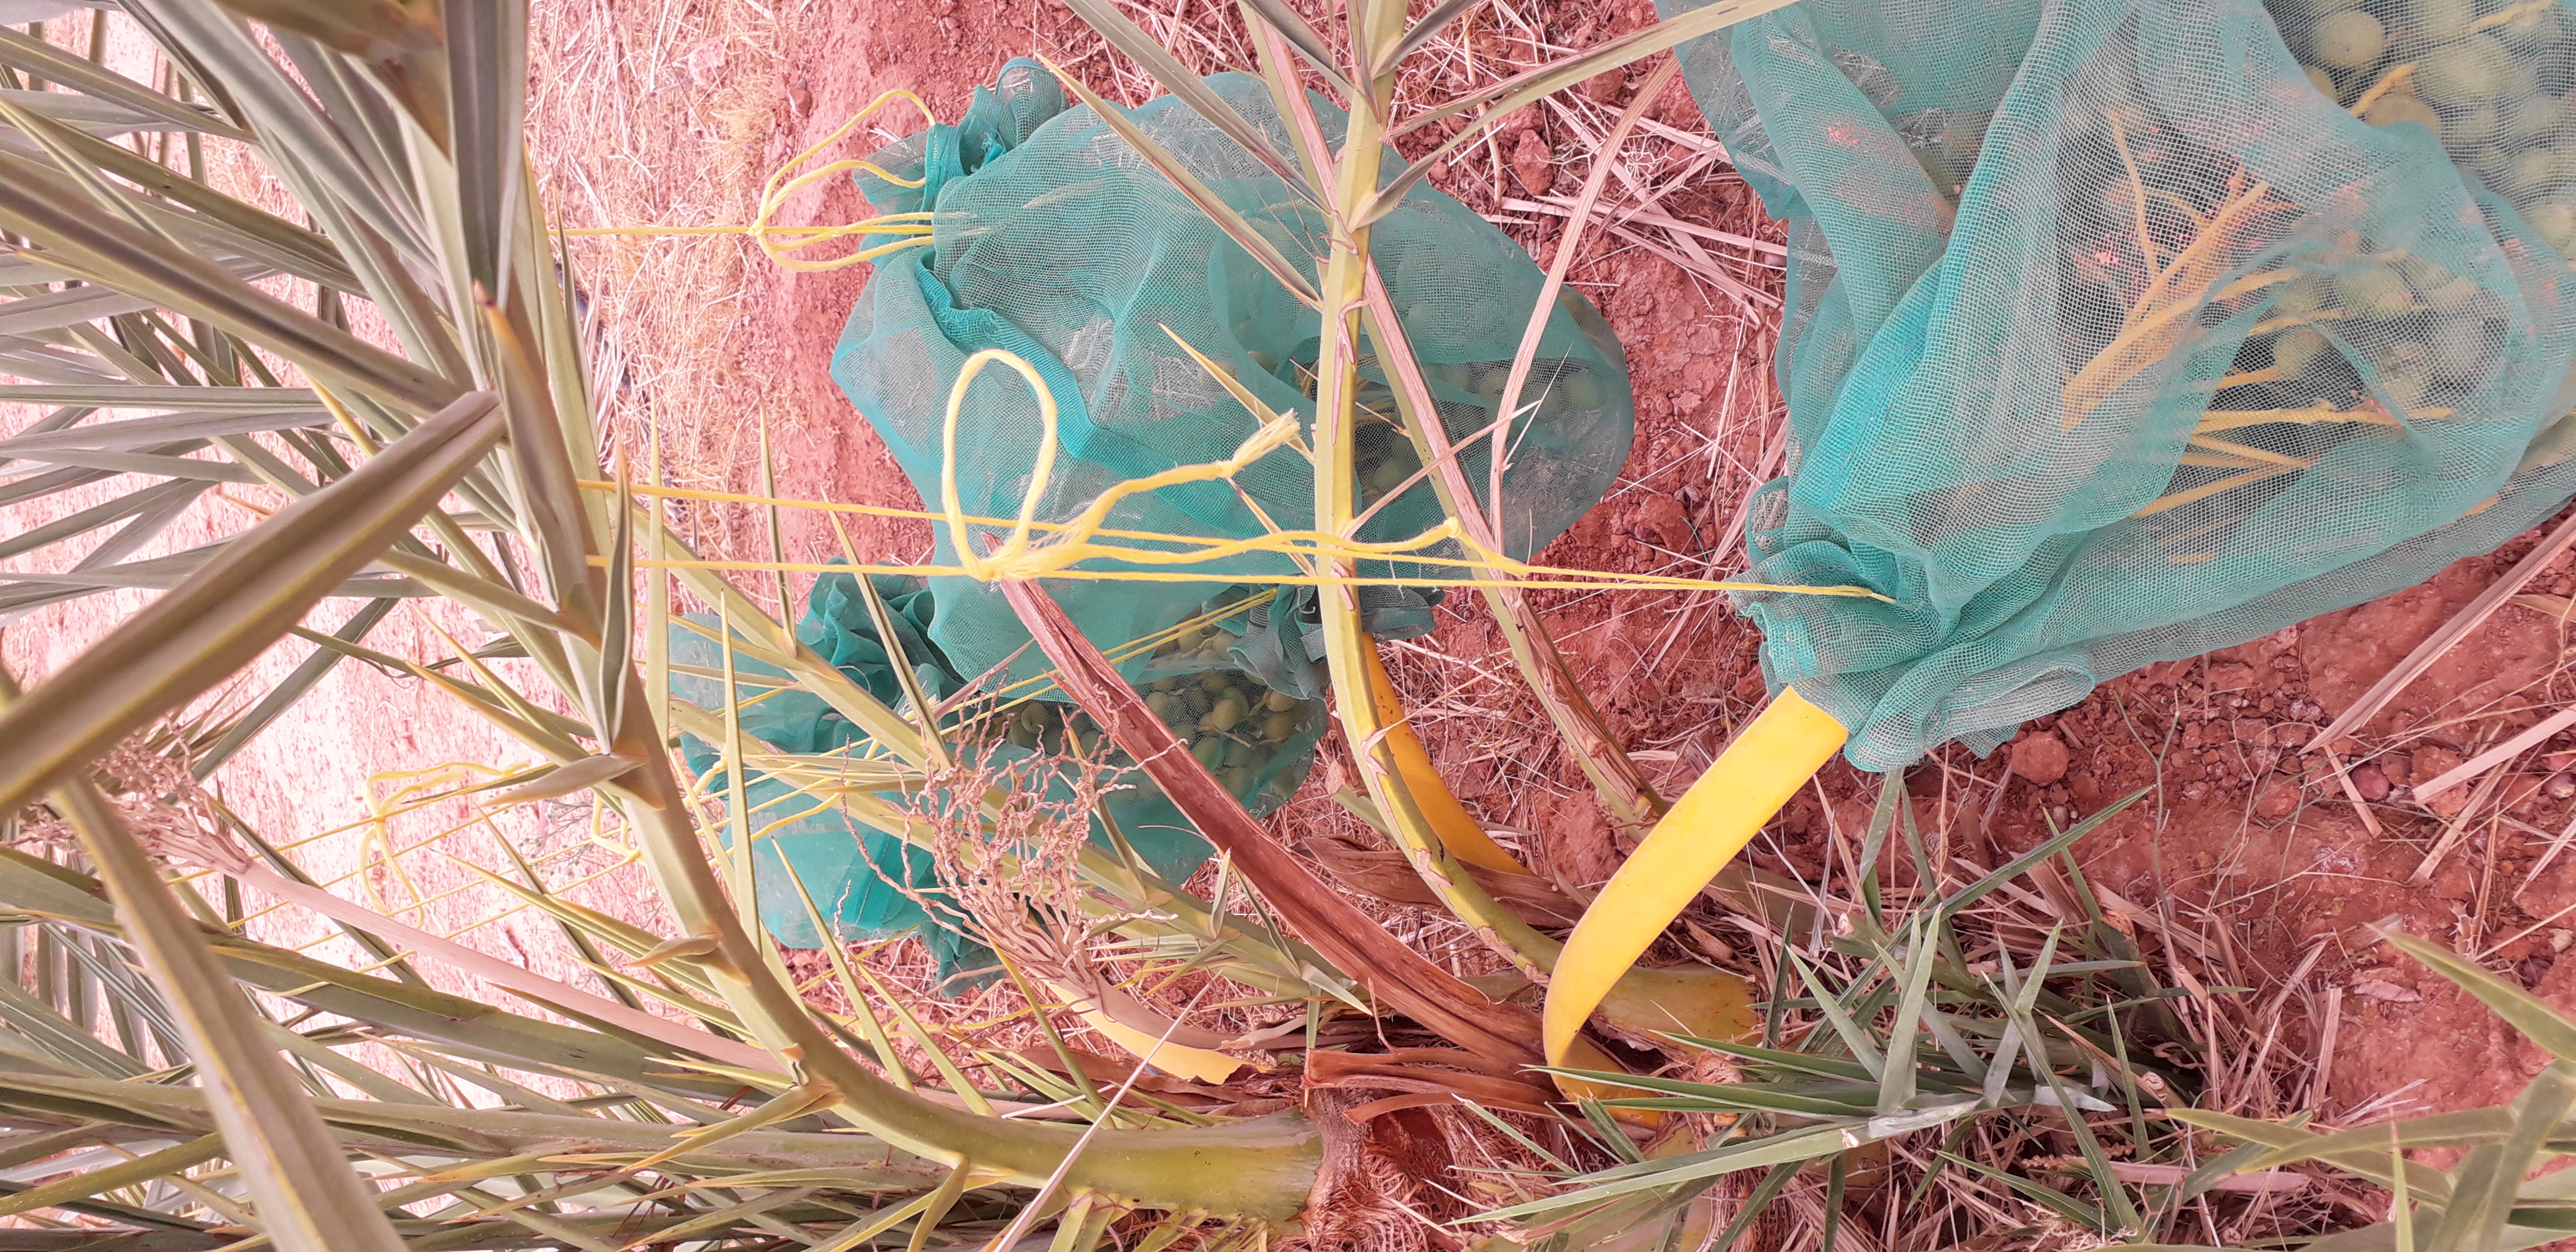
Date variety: kholt